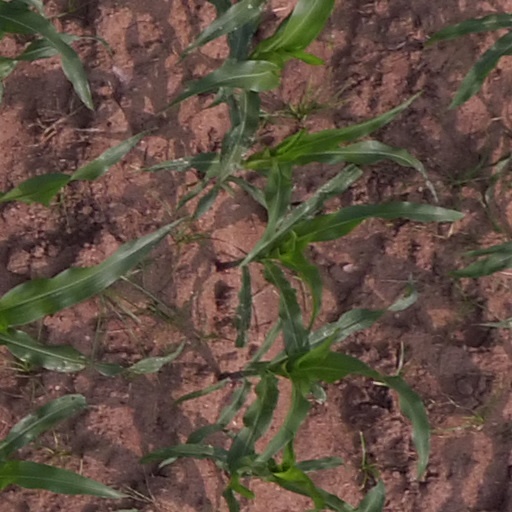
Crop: maize; corn